Neymar

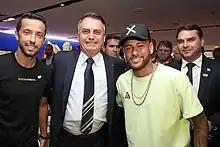
Neymar and Brazilian President Jair Bolsonaro. He supported Bolsonaro in the 2022 Brazilian general election.

In 2012, Pelé claimed that Neymar is the best player in the world; former legendary Argentine player Diego Maradona responded to this: "Maybe Neymar is the best player in the world, but only if you say that Messi is from a different planet." Neymar commented, "Messi is above everyone, there is no use comparing me with him. He is the best player in the world and I always get inspired when I watch good football." Ronaldo stated: "Neymar is a great talent, the best we have in Brazil. He is very similar to Messi." Zico said, "I see Neymar like a [Cristiano] Ronaldo or a Messi, the type who appears and makes things happen." After his hat-trick in the 3–1 victory against Internacional in the Copa Libertadores and Messi's five goals scored in the Champions League, Neymar said: "I am a Messi fan. I was told what he did today. I support him to score a lot of nice goals so I can keep copying and imitating him."